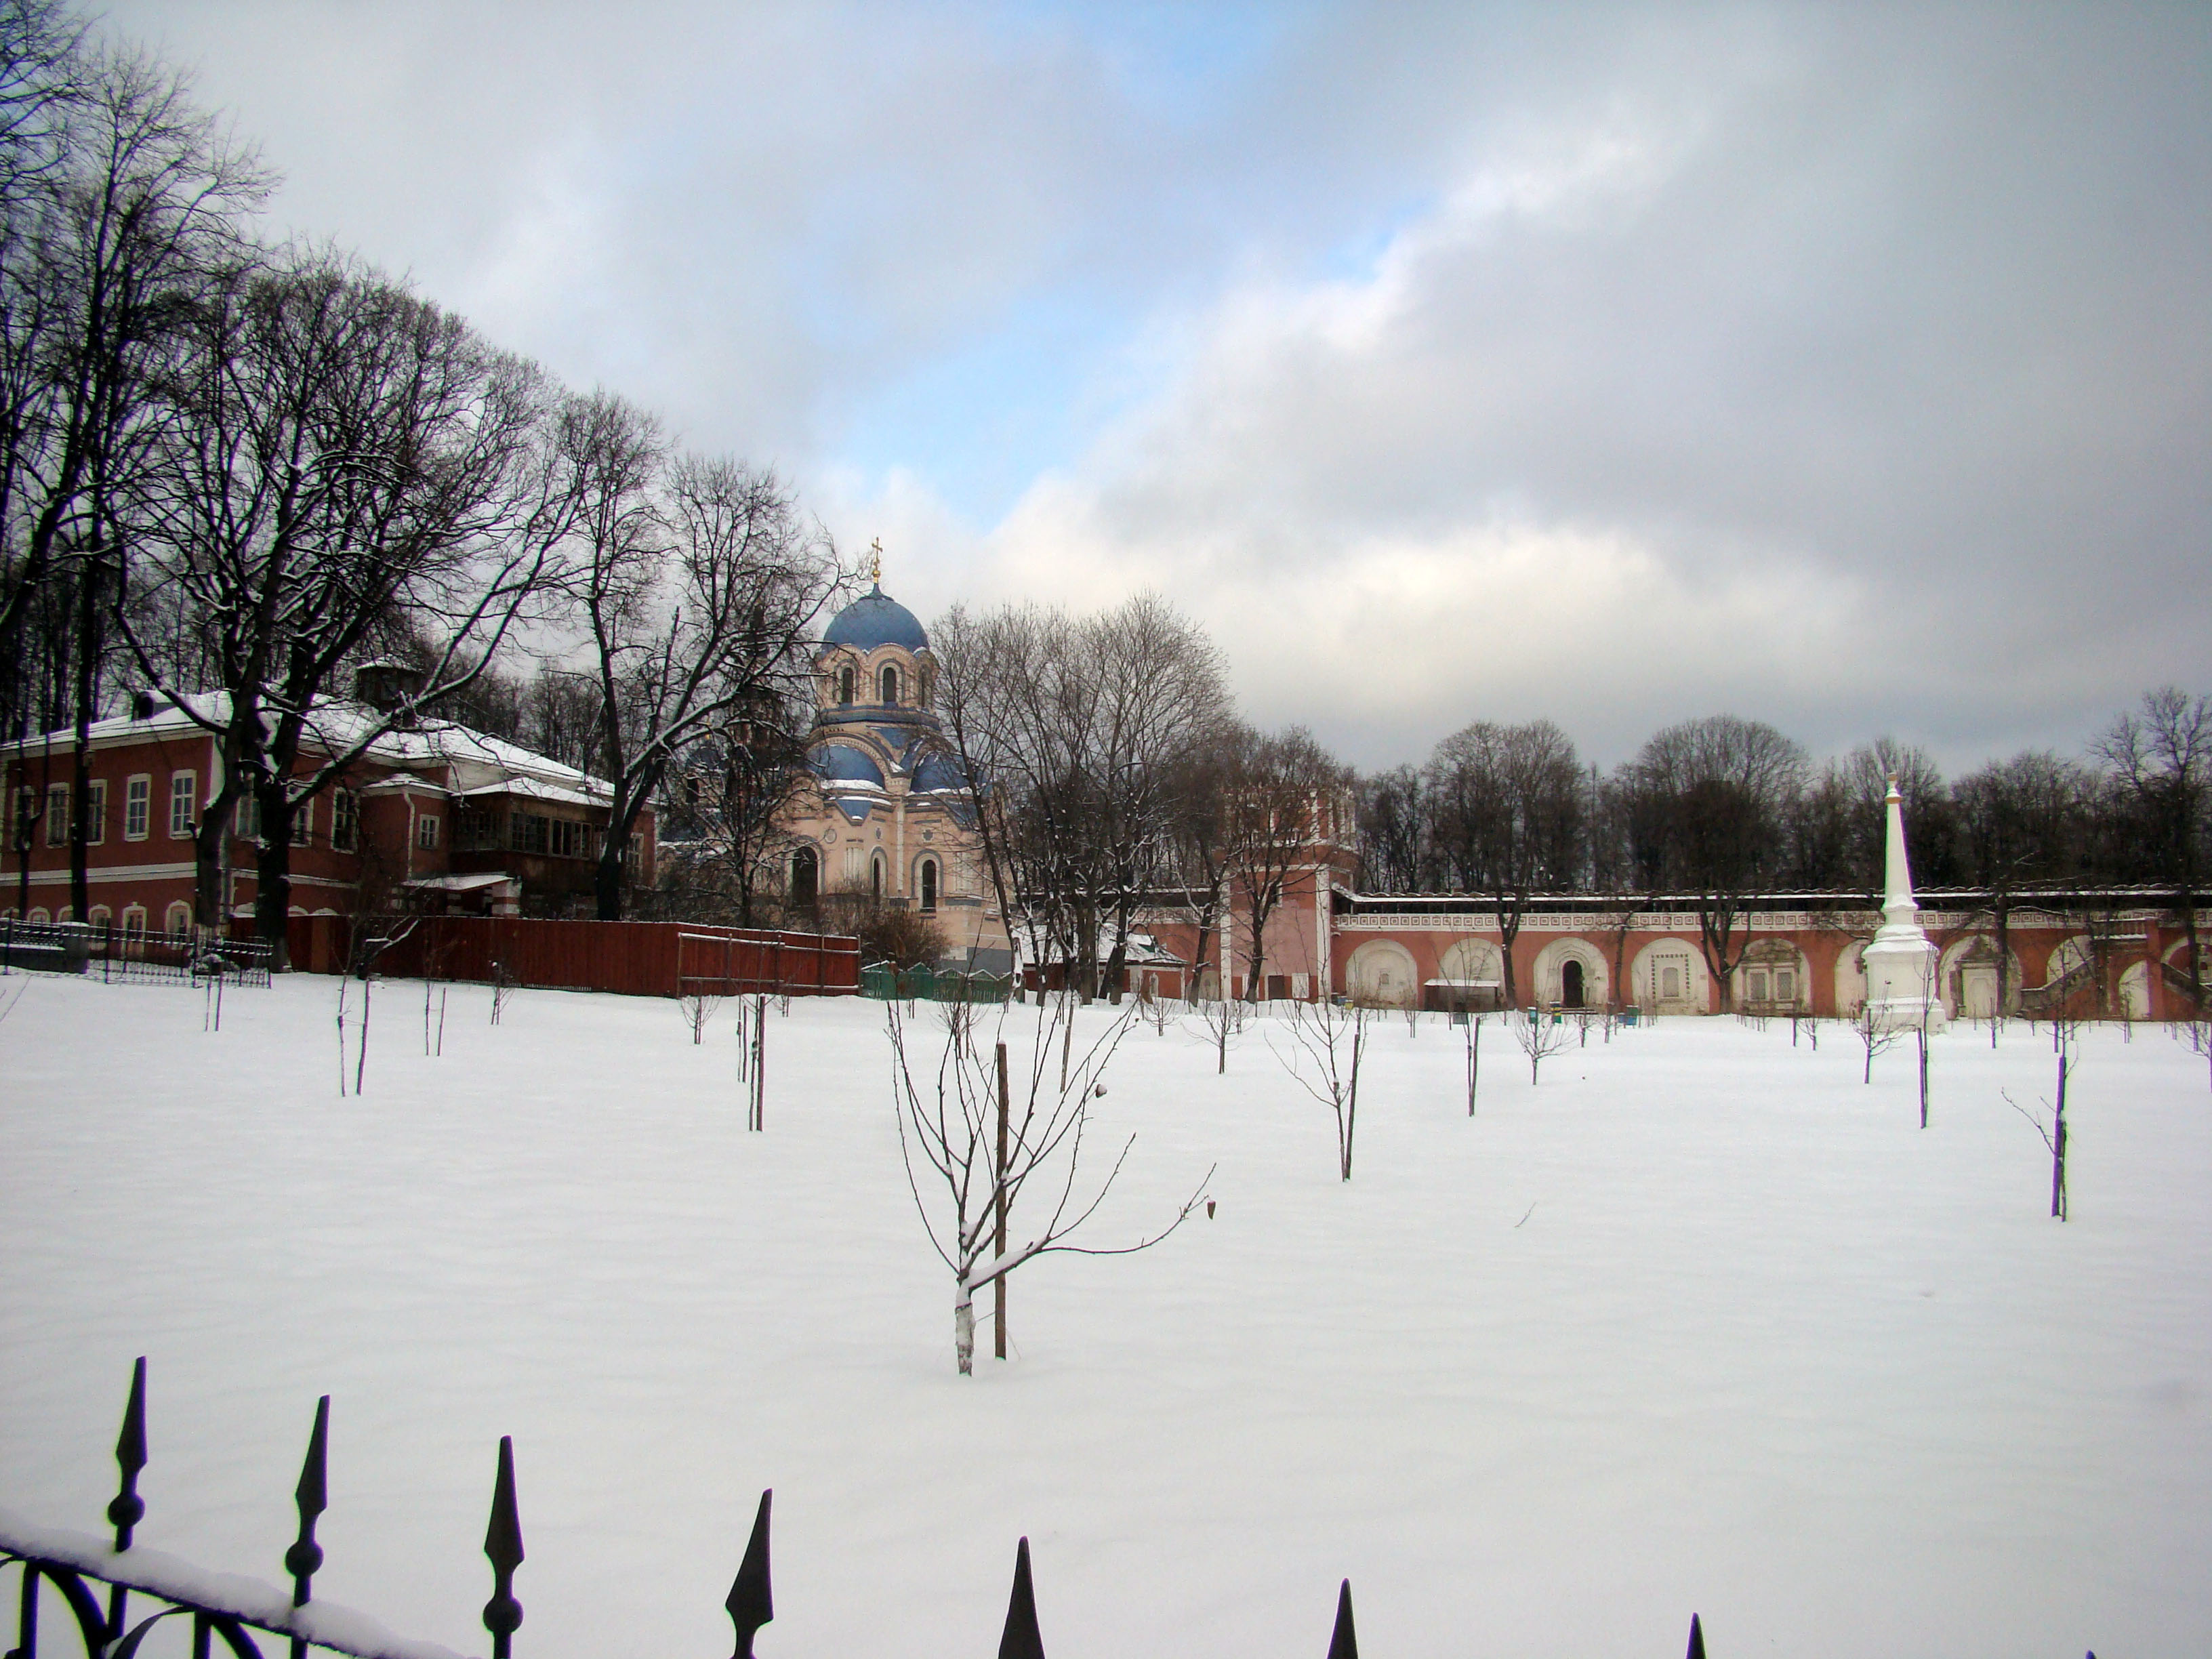
tree, snow, winter, city, ice, weather, season, monastery, sony, moscow, russia, moskau, dsc, h9, dsch9, freezing, ice rink